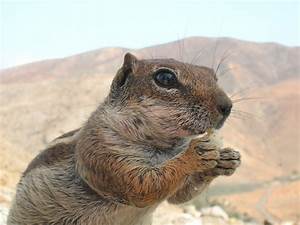
Label: scoiattolo